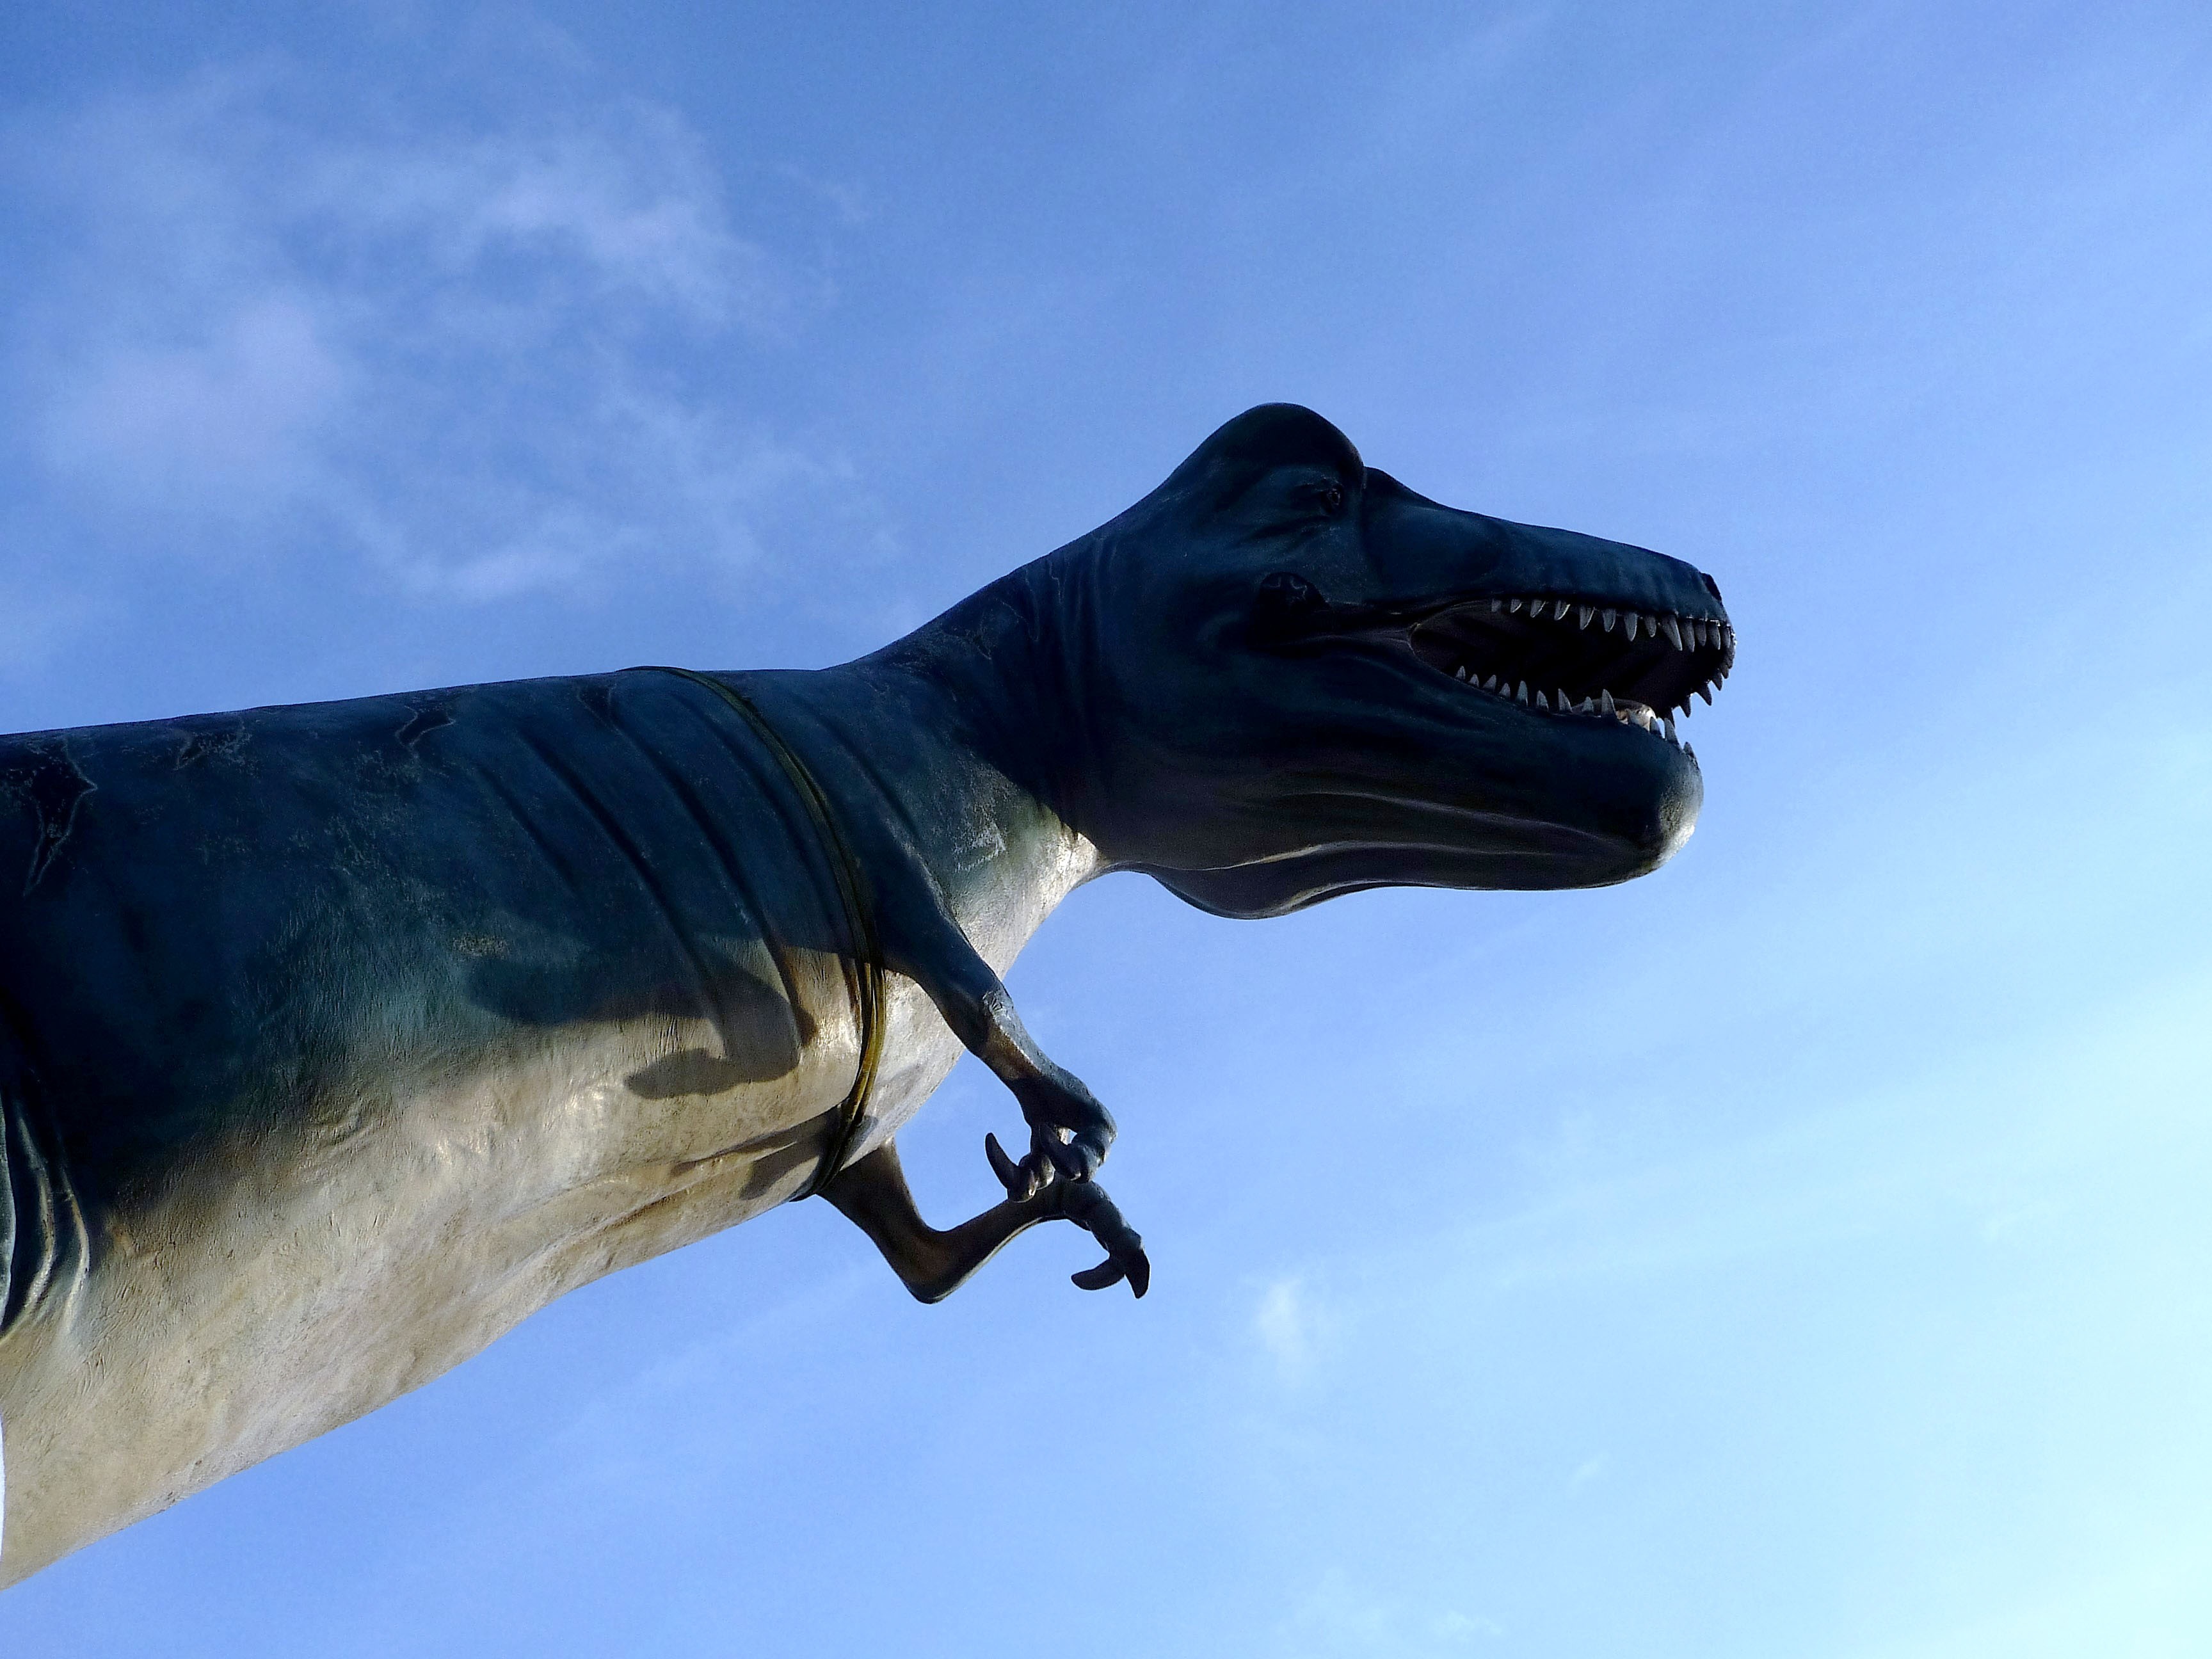
cloud, sky, jumping, statue, blue, extreme sport, sculpture, animals, dinosaur, most, dinosaurs, atmosphere of earth